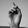
ASL letter: D